Patrol torpedo boat PT-109

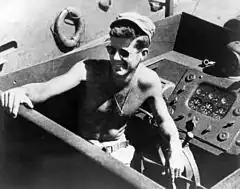
Lt. JG Kennedy at the helm of "PT-109"

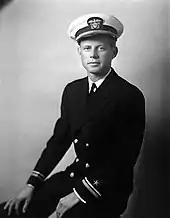
Lieutenant JG Kennedy, official naval photo, 1942

At the end of July 1943, intelligence reports were received and decoded by Naval authorities at Kennedy's PT base on Rendova Island indicating that five enemy destroyers were scheduled to run the night of 1–2 August. The destroyers would cruise from the Solomon's Bougainville Island through Blackett Strait to supply provisions and bring troops to the Japanese garrison on Vila Plantation, on Kolombangara Island's southern tip. America's sophisticated deciphering of the Japanese naval codes had contributed to the victory at the Battle of Midway, ten months earlier, and the same technology had been used to break their code and provide the report of the Japanese destroyers expected 1–2 August. Despite the recent loss of two boats and two crewmen from a Japanese air attack on , the skippers of "PT-109" and 14 other boats met with Commander Thomas G. Warfield to discuss the details of a mission to head north through a cut in the reefs known as Ferguson Passage, to Blackett Strait between Gizo and Kolombongara Islands to block or attack the anticipated enemy destroyers. The resulting skirmish, sometimes referred to as the "Battle of Blackett Strait," should not be confused with an earlier battle of that name fought there on 6 March 1943. Commander Arleigh Burke had been ordered to sit on the northern approach to Kolombangara with seven American destroyers to ensure the Japanese were prevented from reinforcing their garrison, though he was not on station till 12:30 a.m. All four Japanese destroyers would evade his grasp, as they arrived one hour early, before Burke had reached his post. The resulting battle would become the largest use of PT boats in the war, and the results would not be promising for the future use of PTs against Japanese destroyers.